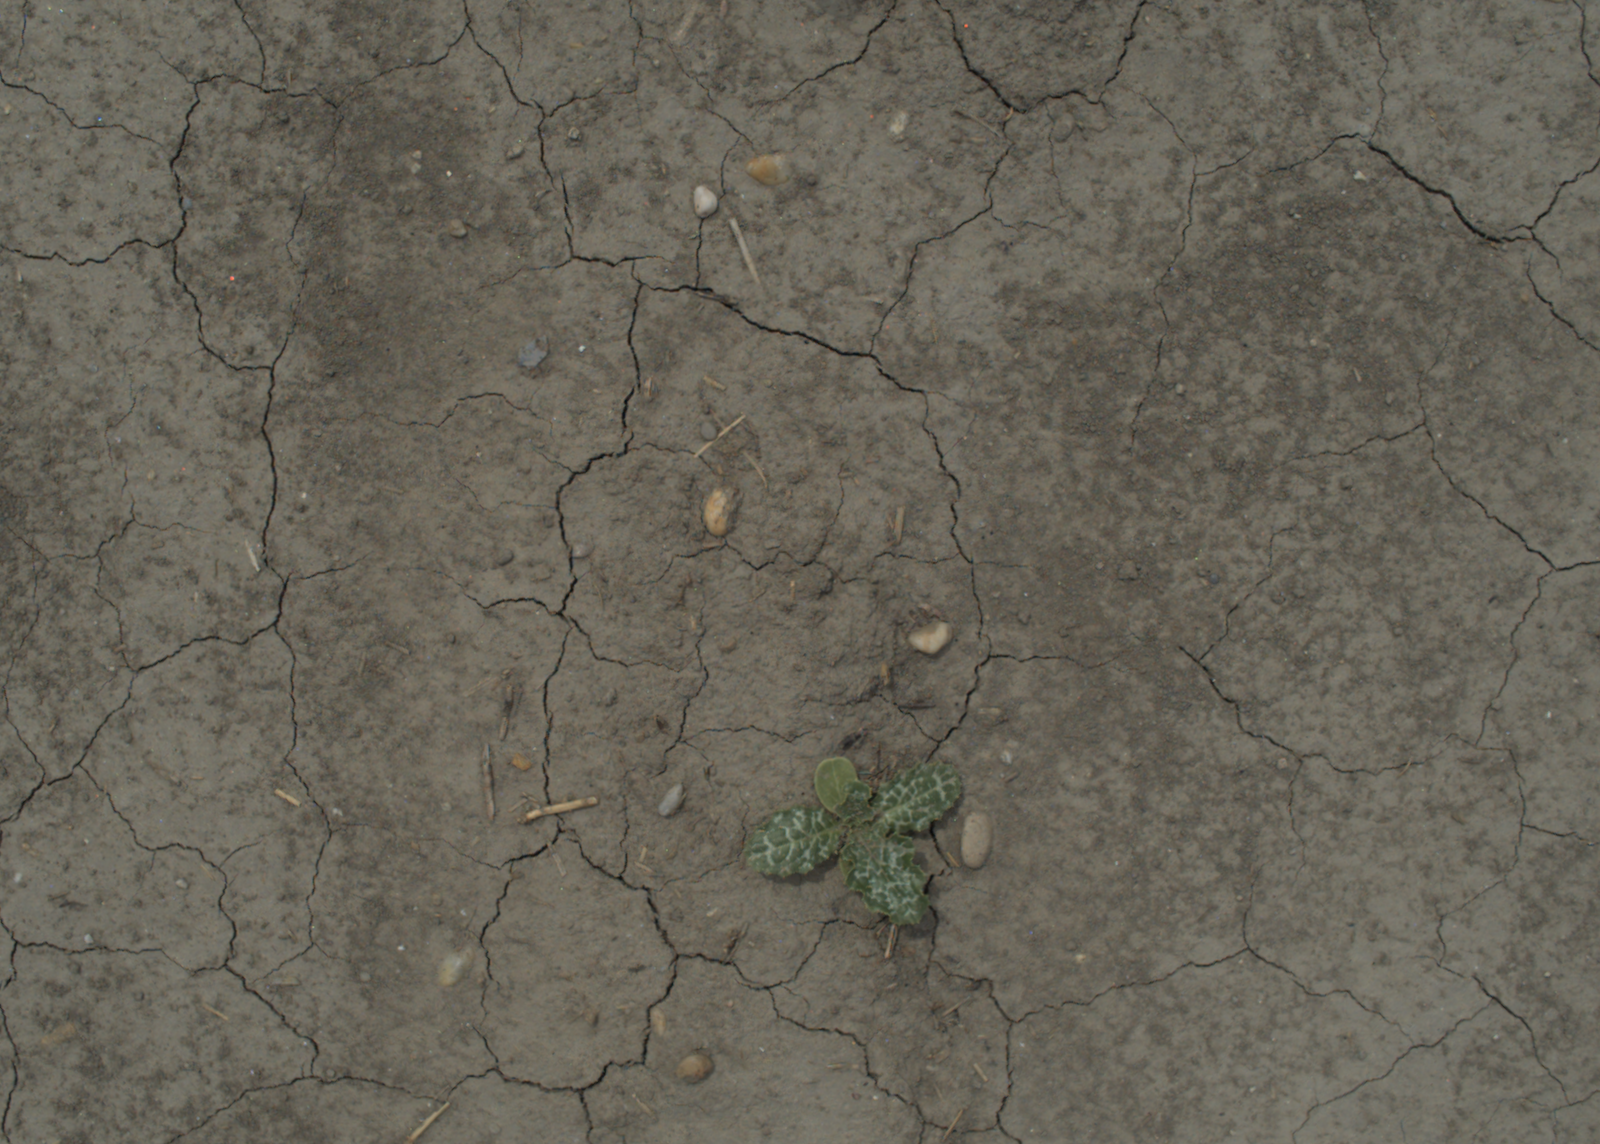
Capture date: 21.07.2021 12:51:36
Weather: mixed
Wind: medium
Seeding date: 08.06.2021
Plant canopy height (mm): 962